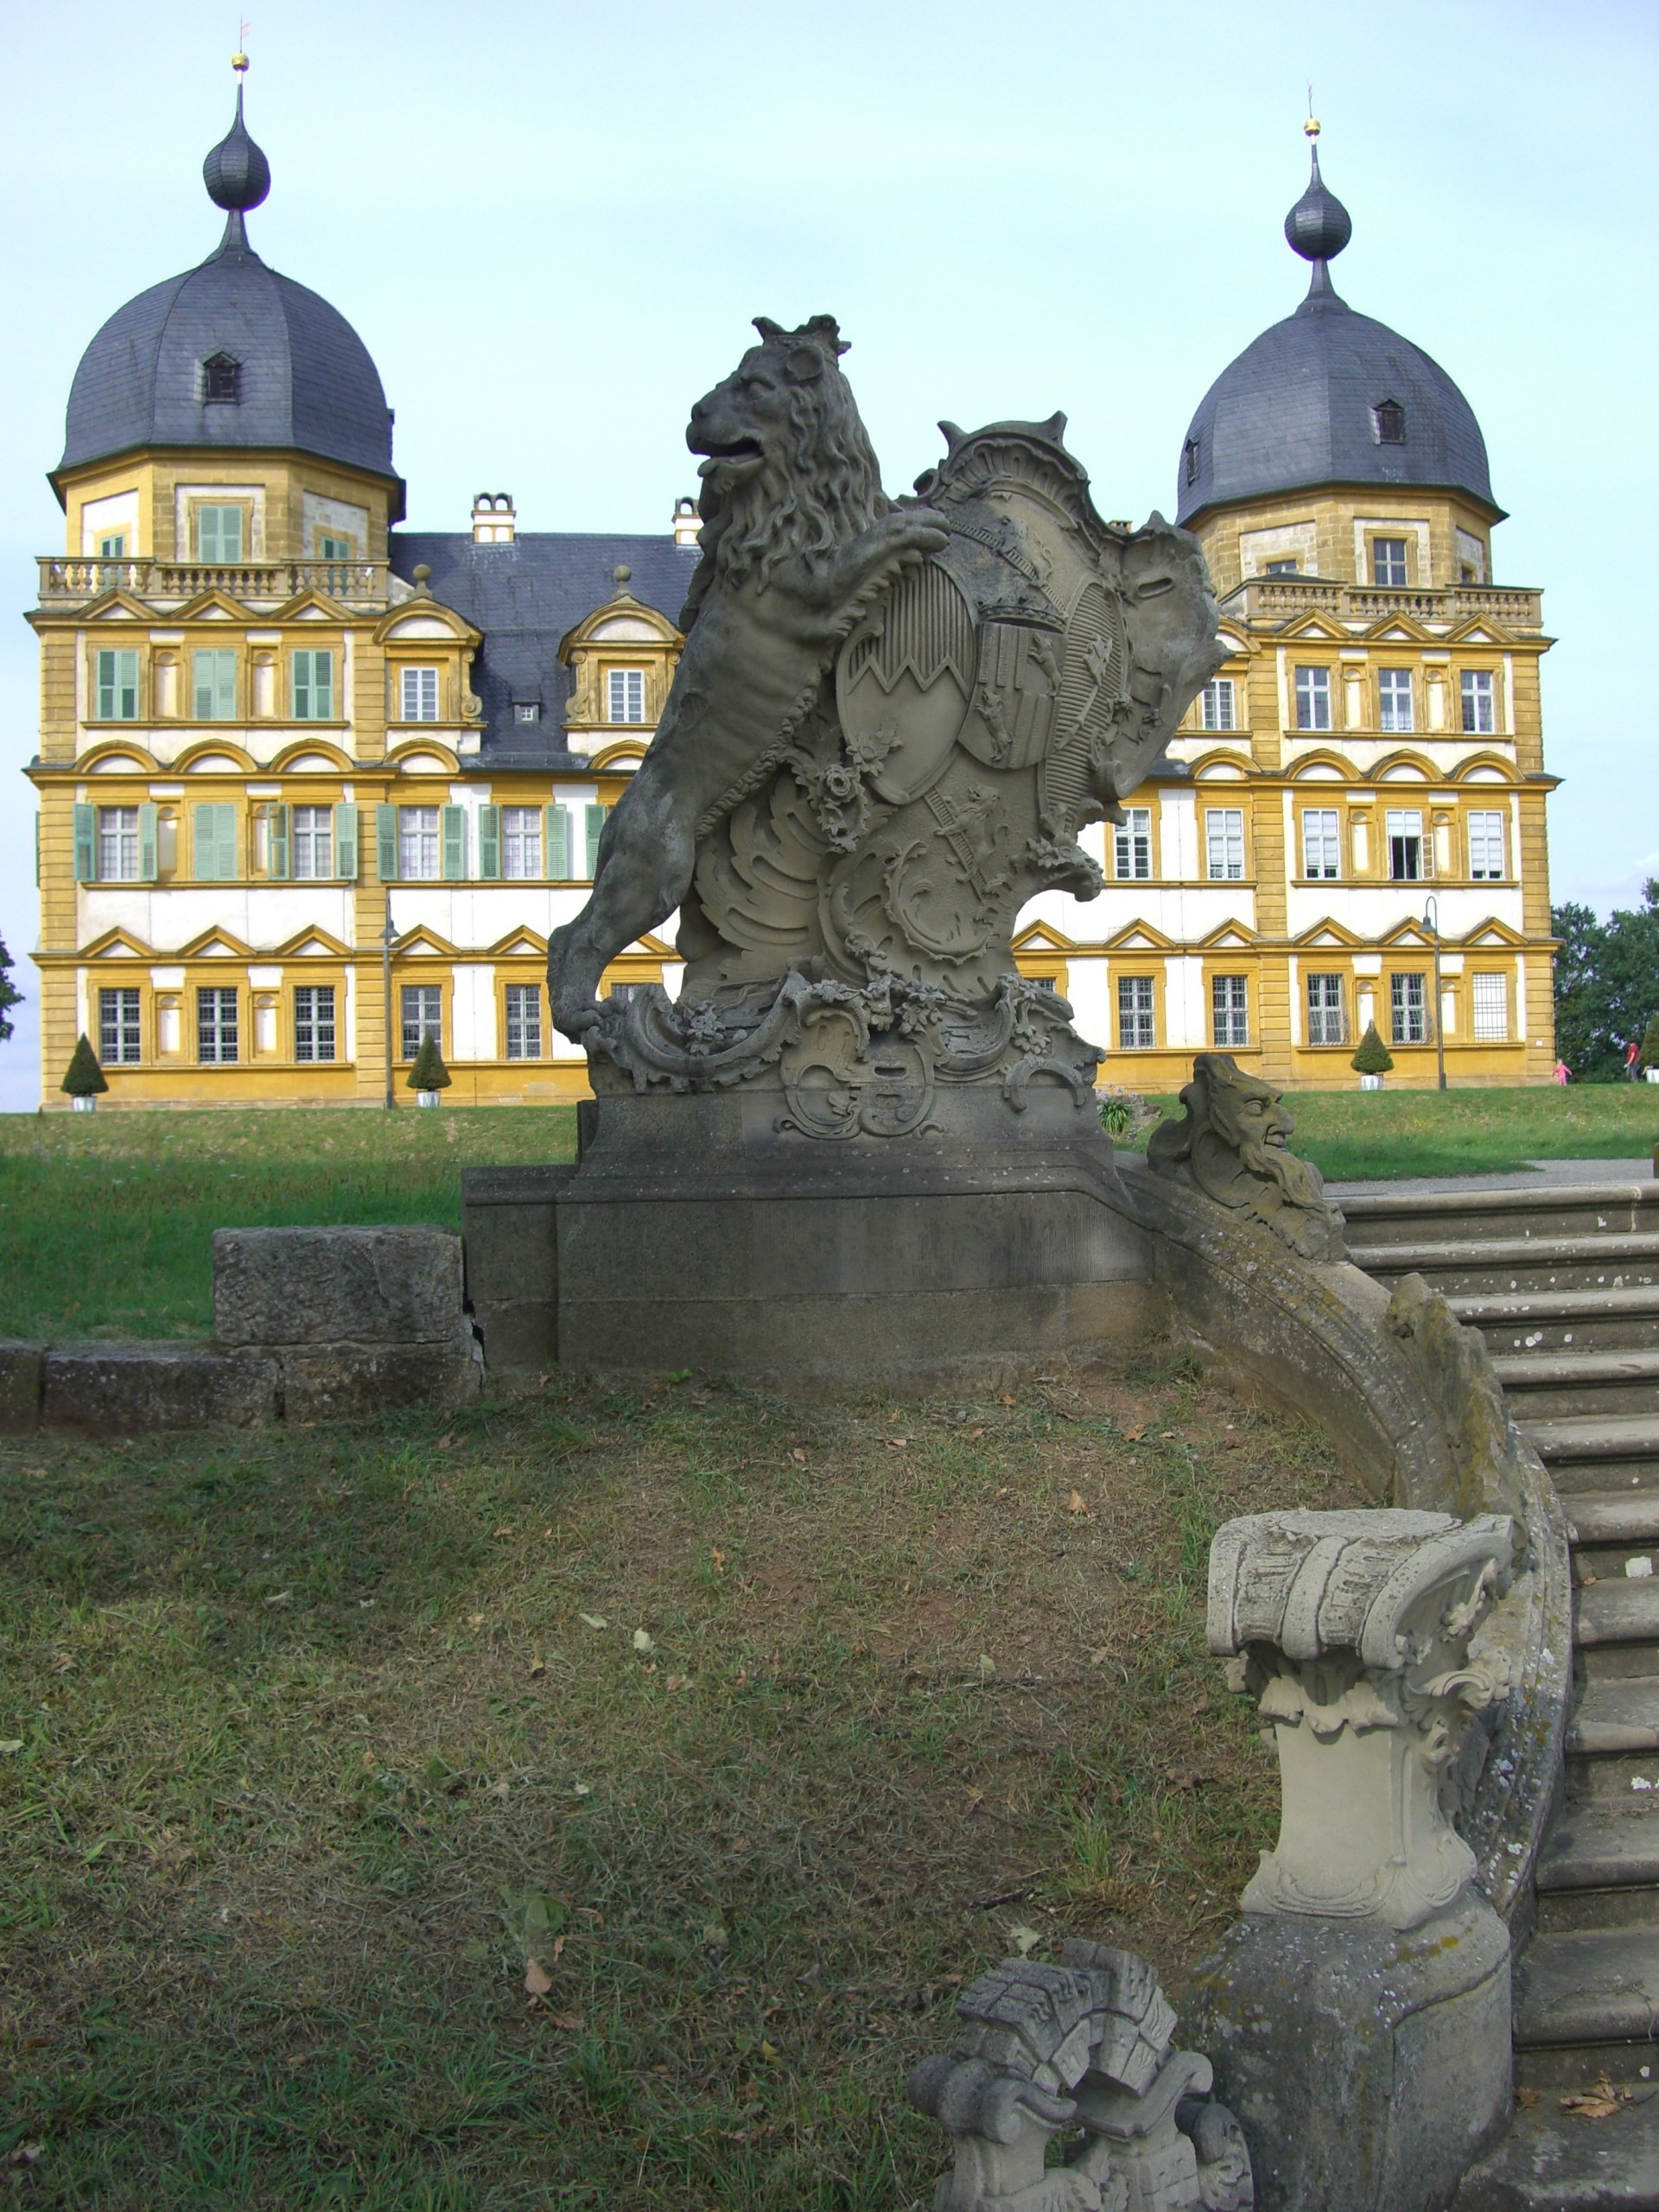
rock, building, chateau, monument, statue, park, landmark, place of worship, sculpture, temple, monastery, shrine, memmelsdorf, stone stairs, ancient history, lion sculpture, schloss seehof